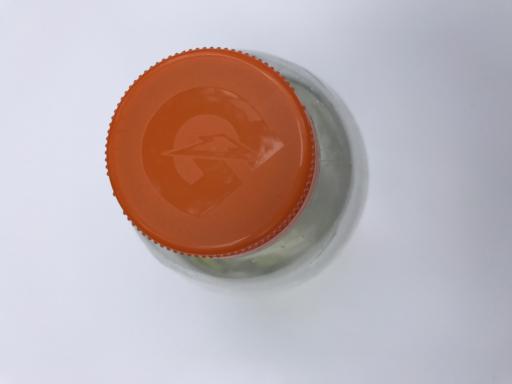
Waste category: plastic